Opuntia ficus-indica

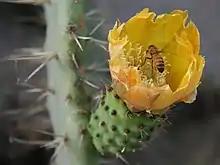

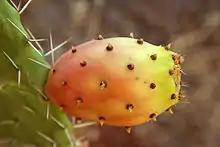

"O. ficus-indica" is polyploid, hermaphroditic, and autogamous. As "Opuntia" species grow in semiarid environments, the main limiting factor in their environment is water. They have developed several adaptations to dry conditions, notably succulence.